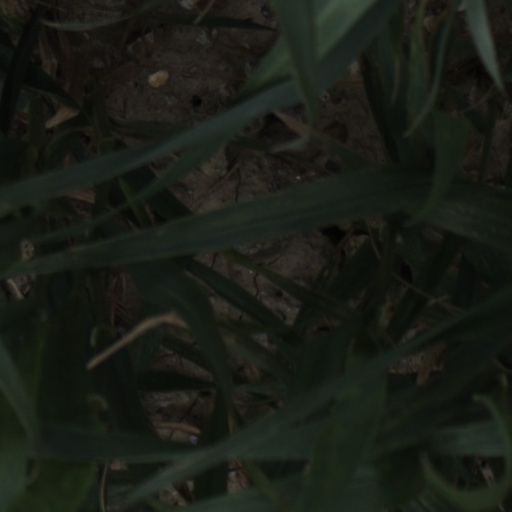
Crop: wheat